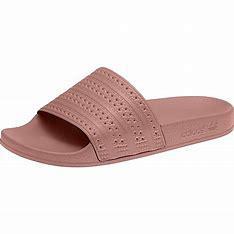
Brand: Adidas
Model: Adilette